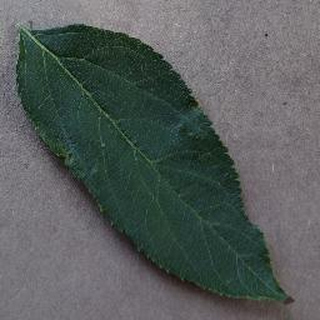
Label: healthy_apple